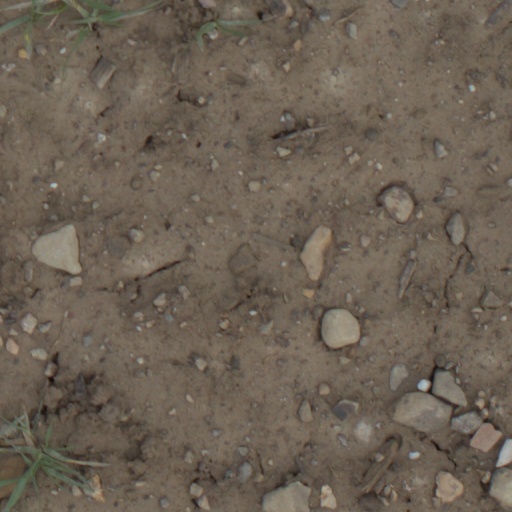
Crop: wheat